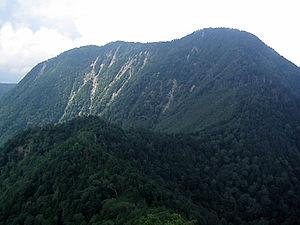
Le mont Sukai est une des 100 montagnes célèbres du Japon. Le sommet, culminant à 2 144 m d'altitude, se trouve au Japon, à la limite de Nikkō dans la préfecture de Tochigi et Numata dans la préfecture de Gunma. Le mont Sukai est un stratovolcan éteint recouvert par la forêt.